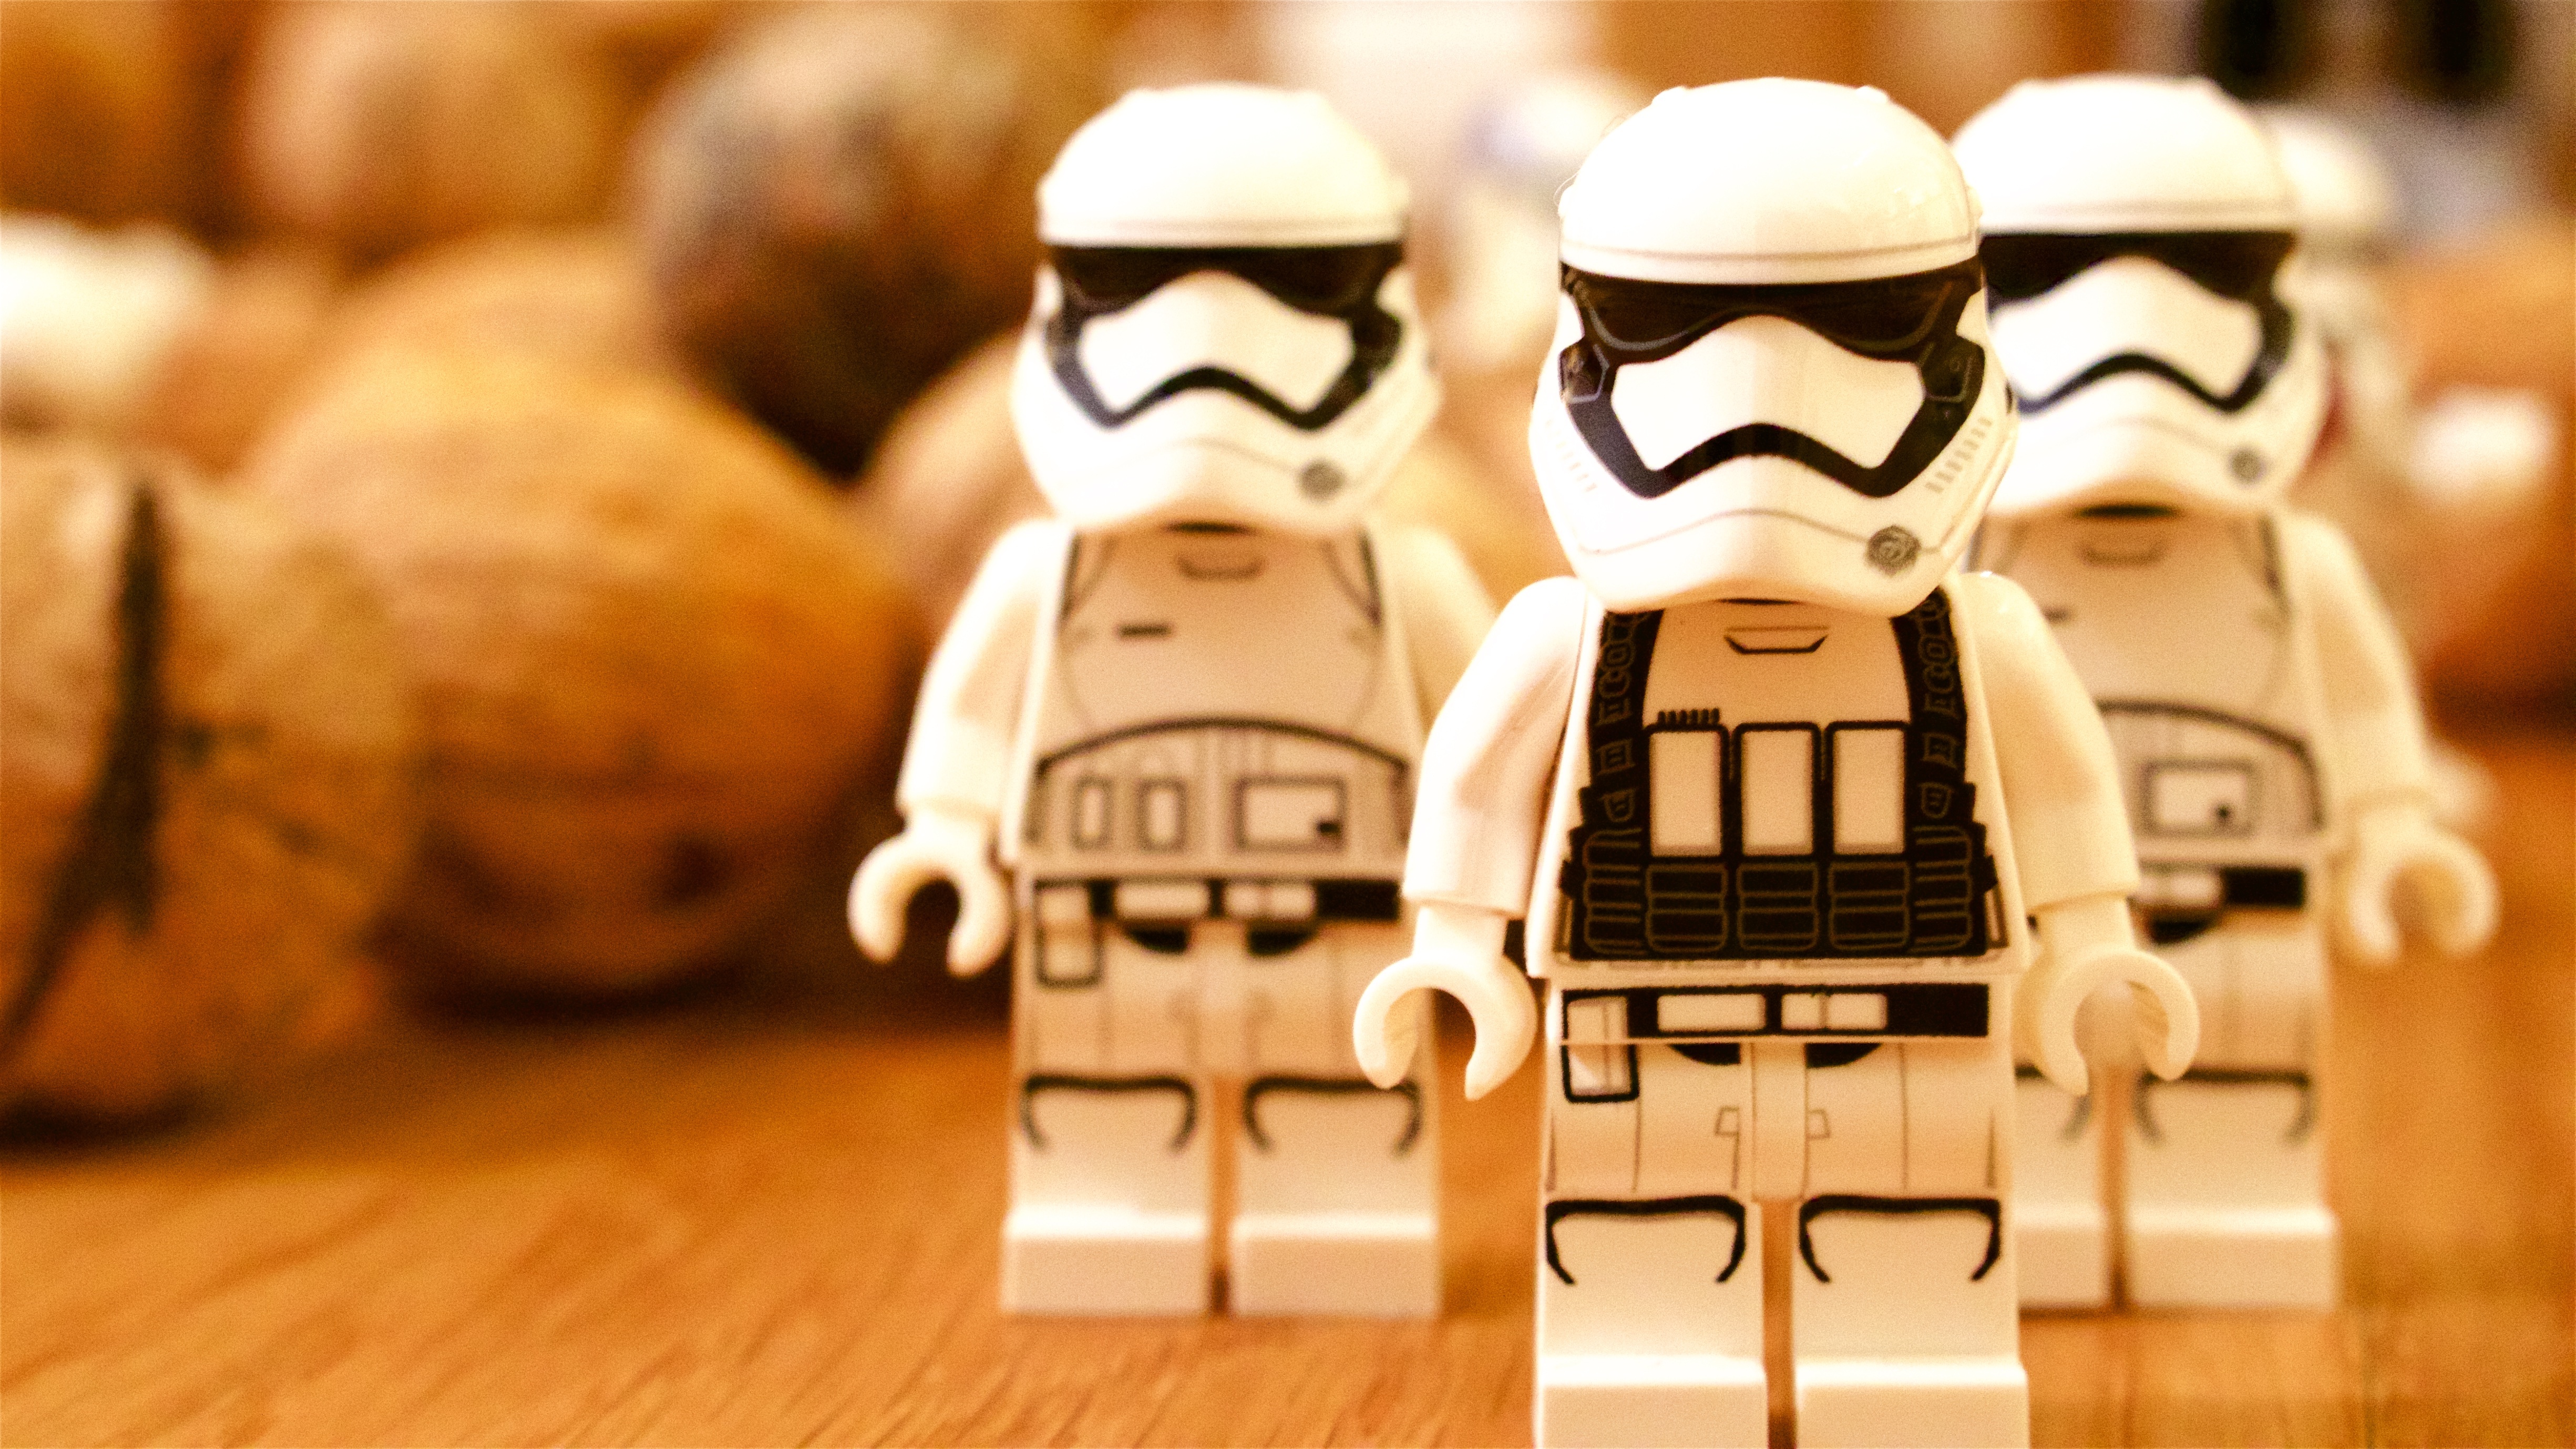
toy, lego